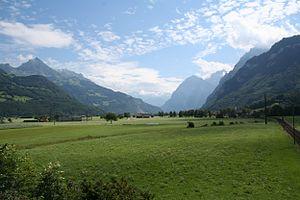
Le canton de Glaris est un canton de Suisse, dont le chef-lieu est Glaris.